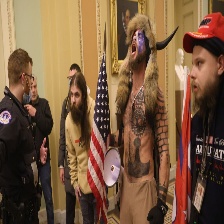
Species: LOONEY BIRDS
Scientific name: LUNATICUS AMERICONIS